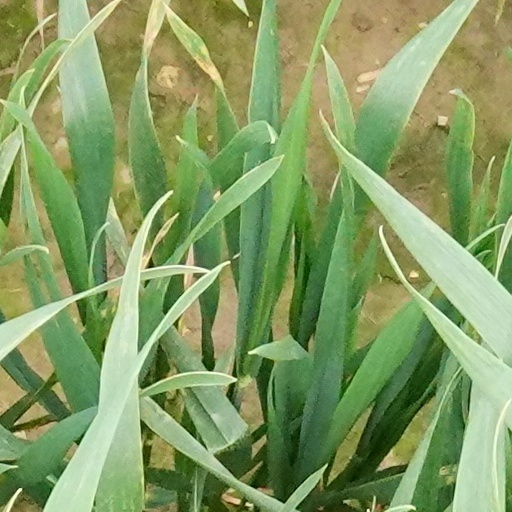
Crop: wheat